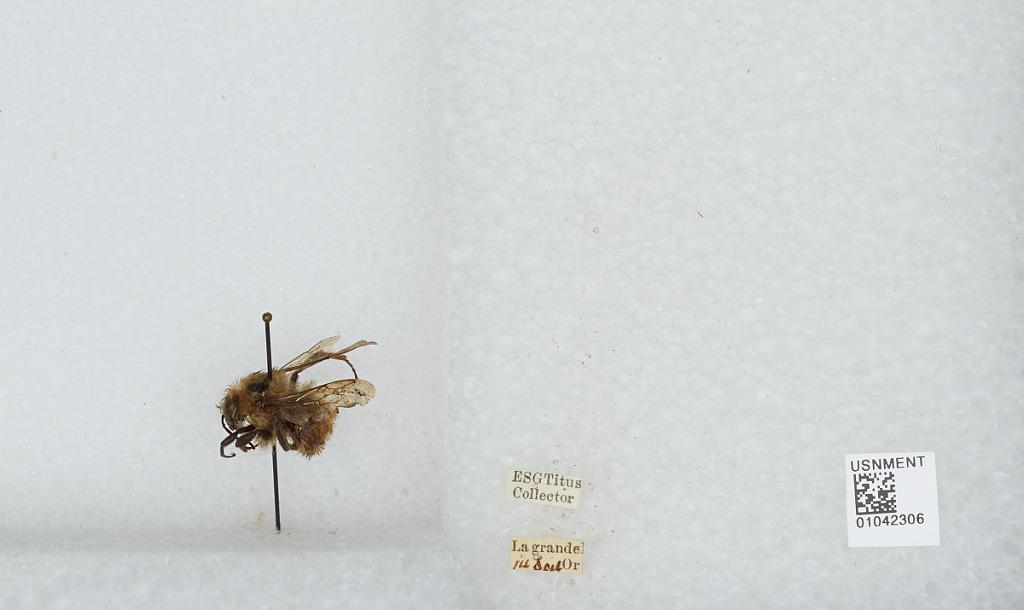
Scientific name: Bombus sp.
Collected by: E. Titus
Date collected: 1904--
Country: United States
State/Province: Oregon
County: Union
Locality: La Grande
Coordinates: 45.3272, -118.093